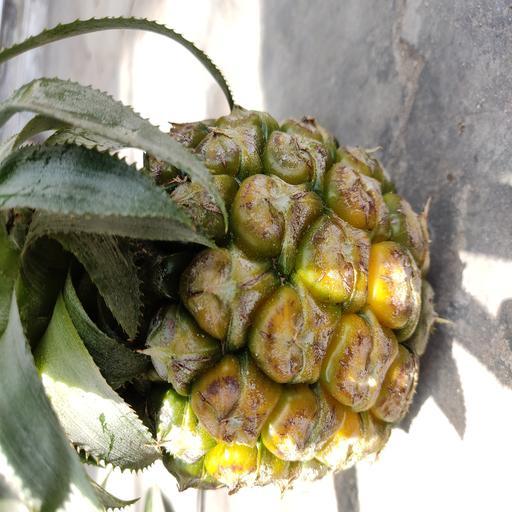
Crop type: Pineapple